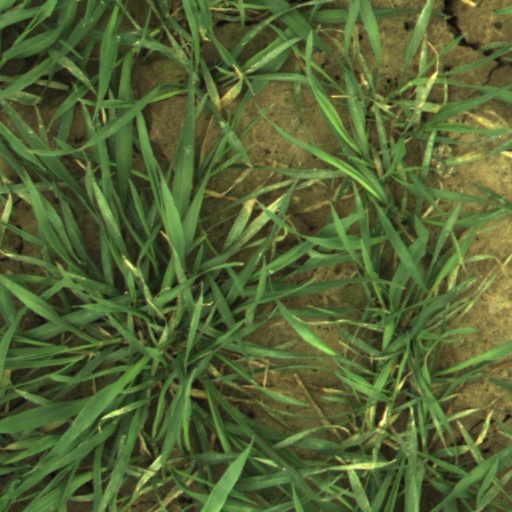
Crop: wheat